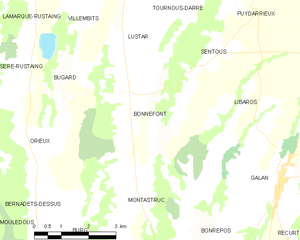
Bonnefont est une commune française située dans le département des Hautes-Pyrénées, en région Occitanie.